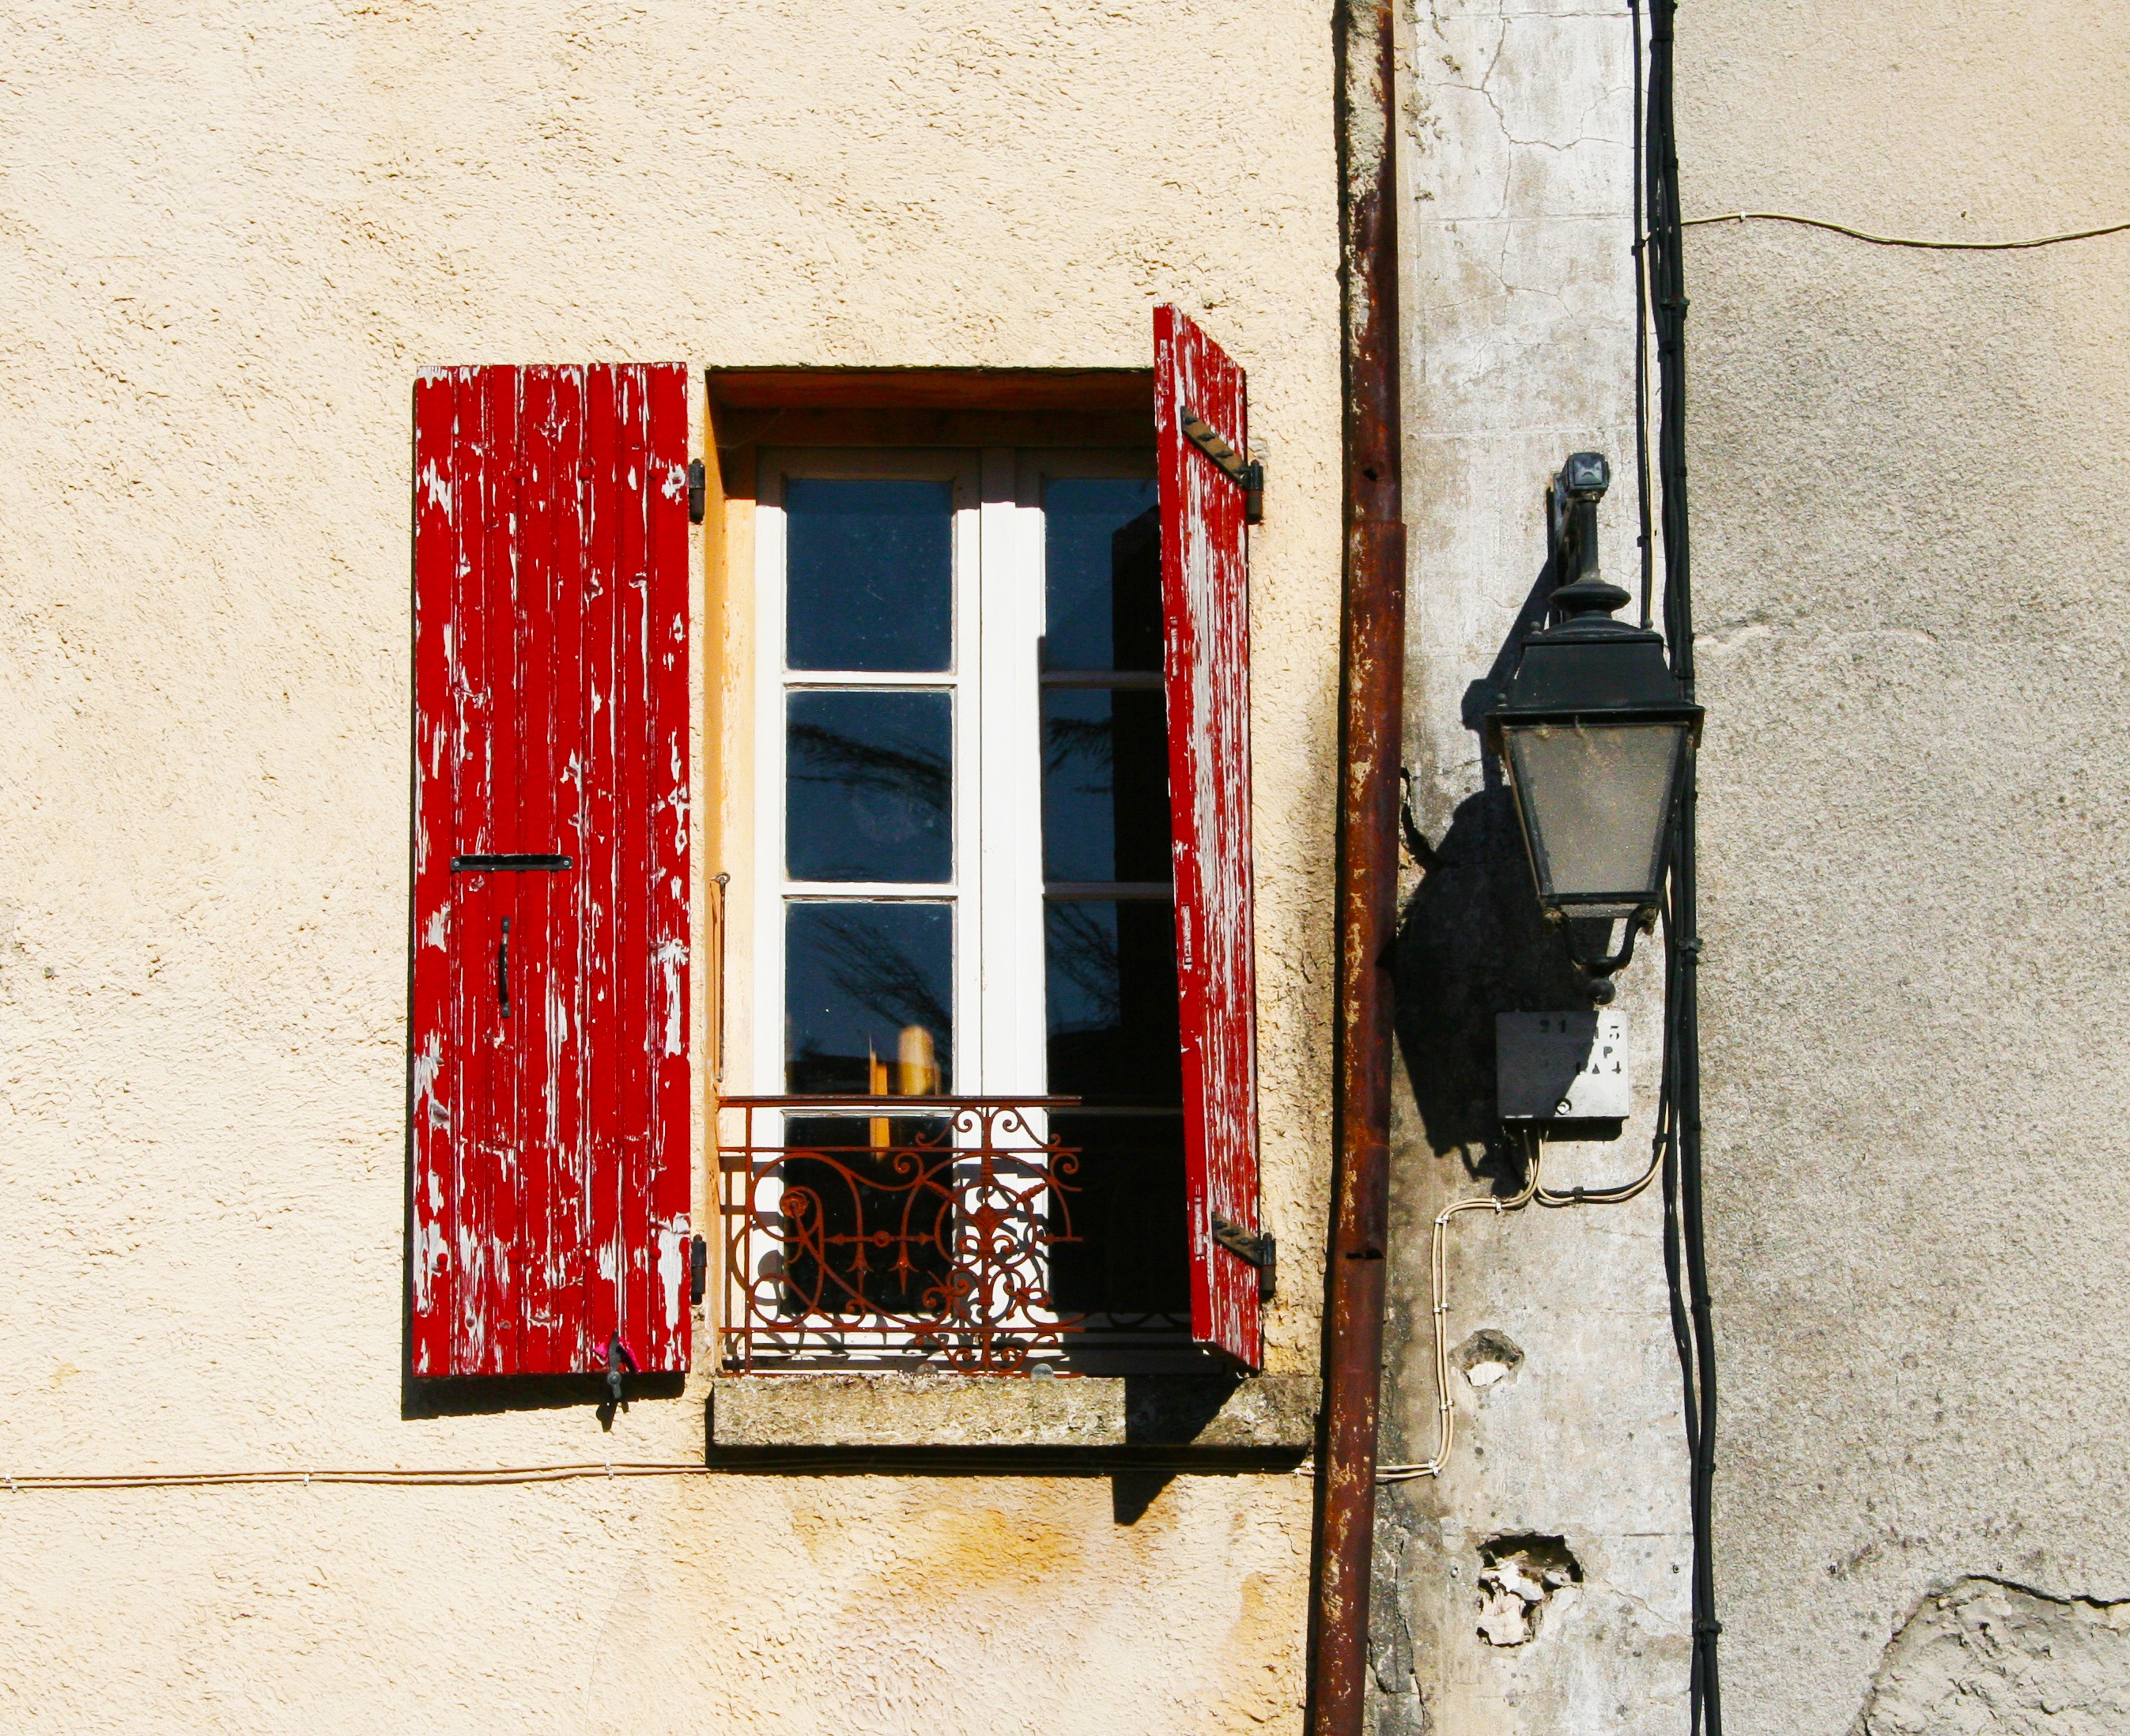
open, wood, house, window, old, wall, summer, france, red, color, shadow, facade, lamp, yellow, door, interior design, art, worn, shutters, design, sol, shape